Art Tatum

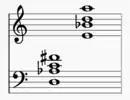
Examples of chords played by Tatum that "were easy for him to reach"

Tatum recorded 16 sides in August 1938, but they were not released for at least a decade. A similar situation occurred the following year: of the 18 sides he recorded, only two were issued as 78s. A possible explanation is that the increasing popularity of big band music and vocalists limited the demand for solo recordings. One of the releases, a version of "Tea for Two", was added to the Grammy Hall of Fame in 1986. One recording from early in 1941, however, was commercially successful, with sales of perhaps 500,000. This was "Wee Baby Blues", performed by a sextet and with the addition of Big Joe Turner on vocals. Informal performances of Tatum's playing in 1940 and 1941 were released decades later on the album "God Is in the House", for which he was posthumously awarded the 1973 Grammy for Best Jazz Performance by a Soloist. The album title came from Waller's reaction upon seeing Tatum enter the club where Waller was performing: "I only play the piano, but tonight God is in the house."